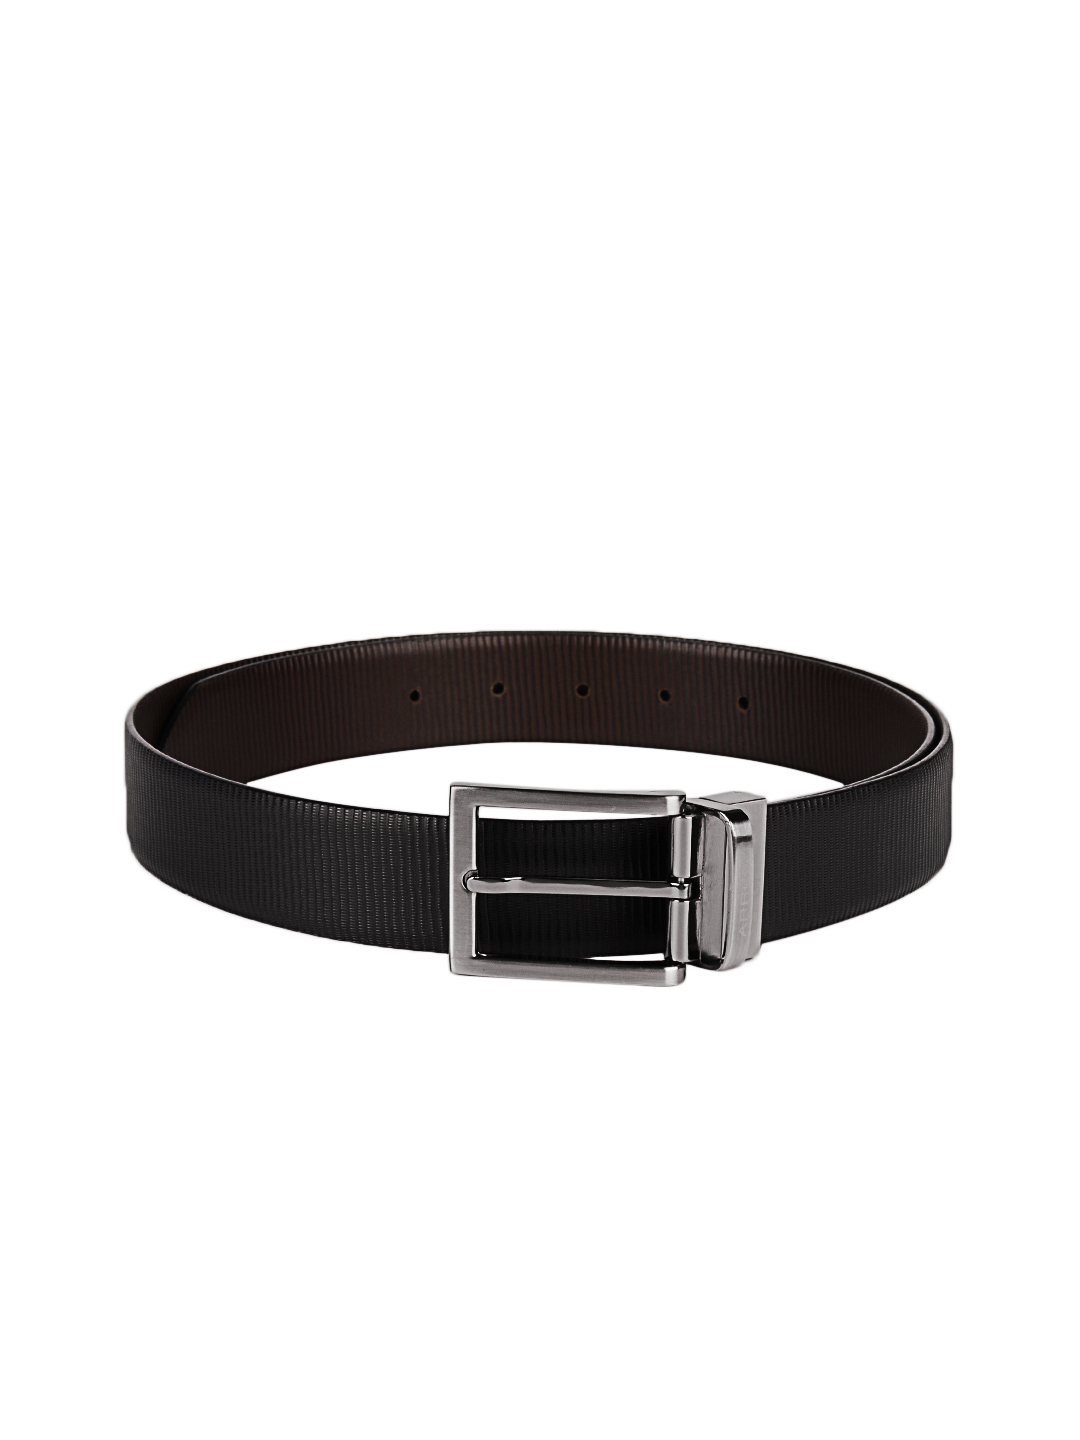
Arrow Men Black & Brown Reversible Belt
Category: Accessories / Belts / Belts
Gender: Men
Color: Black
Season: Summer 2012
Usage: Formal